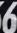
Number: 6